12th Gyalwang Drukpa

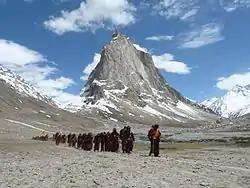
Historic Eco Pad Yatra in the Himalayas in 2009

Historically, women in the Himalayas have struggled to receive equal treatment, sometimes being ostracised for seeking to practise spirituality. The Gyalwang Drukpa is working to change this and has established the Druk Gawa Khilwa Nunnery – a modern and green abbey outside Kathmandu, Nepal with a satellite abbey in Ladakh, India. There, women receive a modern education, as well as spiritual training historically reserved for men. In an effort to instill self-confidence, the Gyalwang Drukpa has also authorized them to learn kung fu, training that was off-limits to women for over two centuries. These kung fu nuns are gaining worldwide recognition. A BBC News documentary featured them. In addition, they have performed at the Olympic Park in London and at the CERN in Geneva.